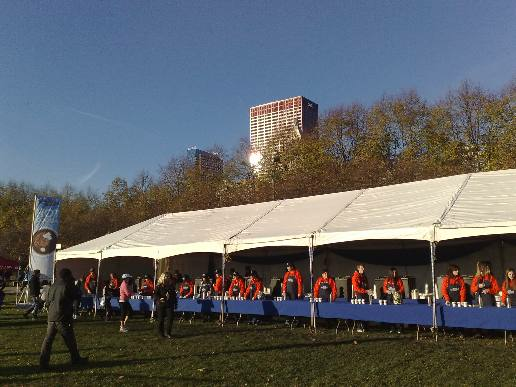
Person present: Yes